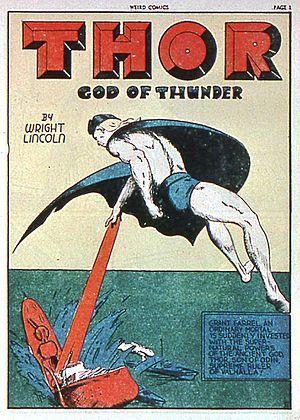
Un super-héros, au féminin super-héroïne, est un type de personnage de fiction que l'on retrouve principalement dans les comics, c'est-à-dire les bandes dessinées américaines, et dans leurs adaptations audiovisuelles.
Dans les œuvres de science-fiction, un super-pouvoir est une capacité surhumaine extraordinaire. En particulier, dans les comics, les super-héros sont dotés de super-pouvoirs.